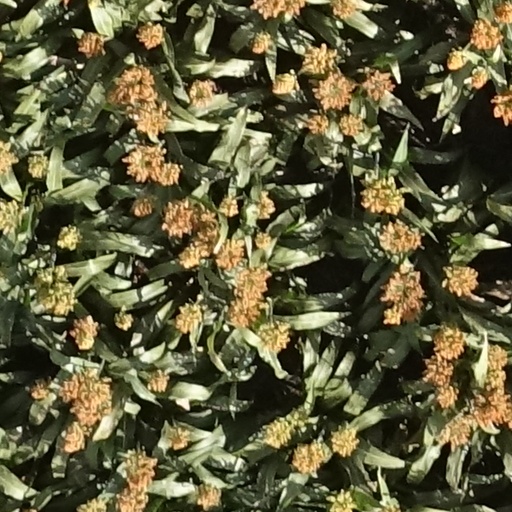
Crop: sorghum